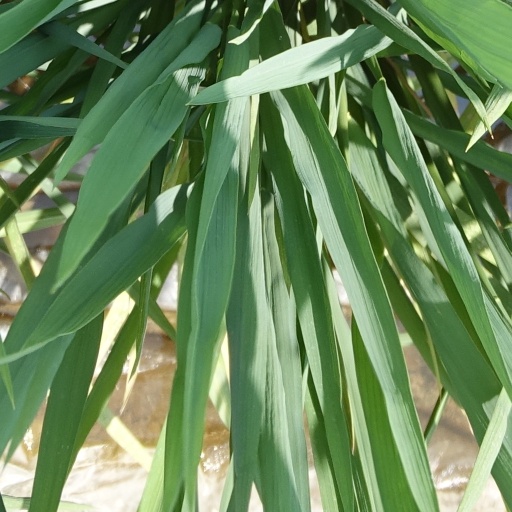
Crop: rice